Sazanami Cherry

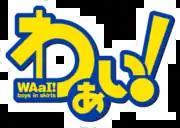
The magazine Waai!'s logo.

"Sazanami Cherry" was well received both critically and by readers; "Bukumaru" and "Honcierge" both considered it a must-read "otokonoko" manga, the latter calling it among the best written. "Natalie" found it to stand out among "Waai!" manga, helping diversify the magazine and forming the foundation that "Waai!" rests on.